The Man Who Came to Dinner (1942 film)

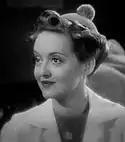
Bette Davis in the film's trailer

Four of the leading characters are based on real-life personalities. Sheridan Whiteside was inspired by celebrated critic and Algonquin Round Table member Alexander Woollcott, who eventually played the role on stage; Lorraine Sheldon by musical stage actress Gertrude Lawrence; Beverly Carlton by playwright and renowned wit Noël Coward; and Banjo by Algonguin Round Table member Harpo Marx.